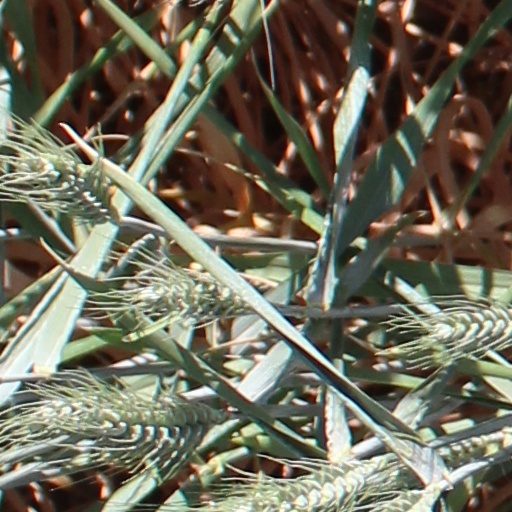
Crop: wheat